Magicka

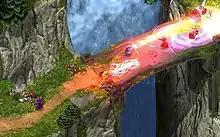
A typical gameplay scene

When casting a spell composed of multiple elements, there is a set hierarchy which determines the type of the spell cast. Shields take precedence over projectiles (earth and ice), which take precedence over beams (life and arcane), which take precedence over steam, which takes precedence over lightning, which takes precedence over sprays (water, fire and cold). For example, a spell consisting of pure fire would be a spray of flame. A spell of fire and earth would be a fireball projectile. A spell of fire and arcane would create a flaming beam. A spell of fire, arcane and earth would create a flaming, arcane rock projectile. A spell of fire, arcane, earth, and shield would result in a flaming arcane rock barrier. The order in which the component elements of a spell are summoned has no effect on the type or power of the spell, and does not matter, except when attempting to cast a "Magick" as opposed to a regular spell.